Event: Nepal Earthquake
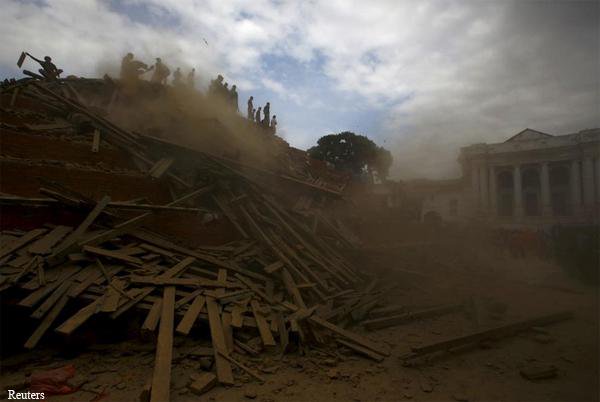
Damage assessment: damage